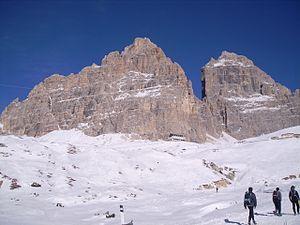
Le refuge Auronzo est situé à proximité de la forcella Longères, sur la commune d'Auronzo di Cadore, dans la province de Belluno, à 2 333 m d'altitude. Du refuge, s'étend une vue large sur les Tre Cime di Lavaredo, la Croda dei Toni, les Cadini di Misurina, le monte Cristallo, le lac de Misurina et le val d'Ansiei.